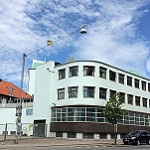
Scene: Outdoor